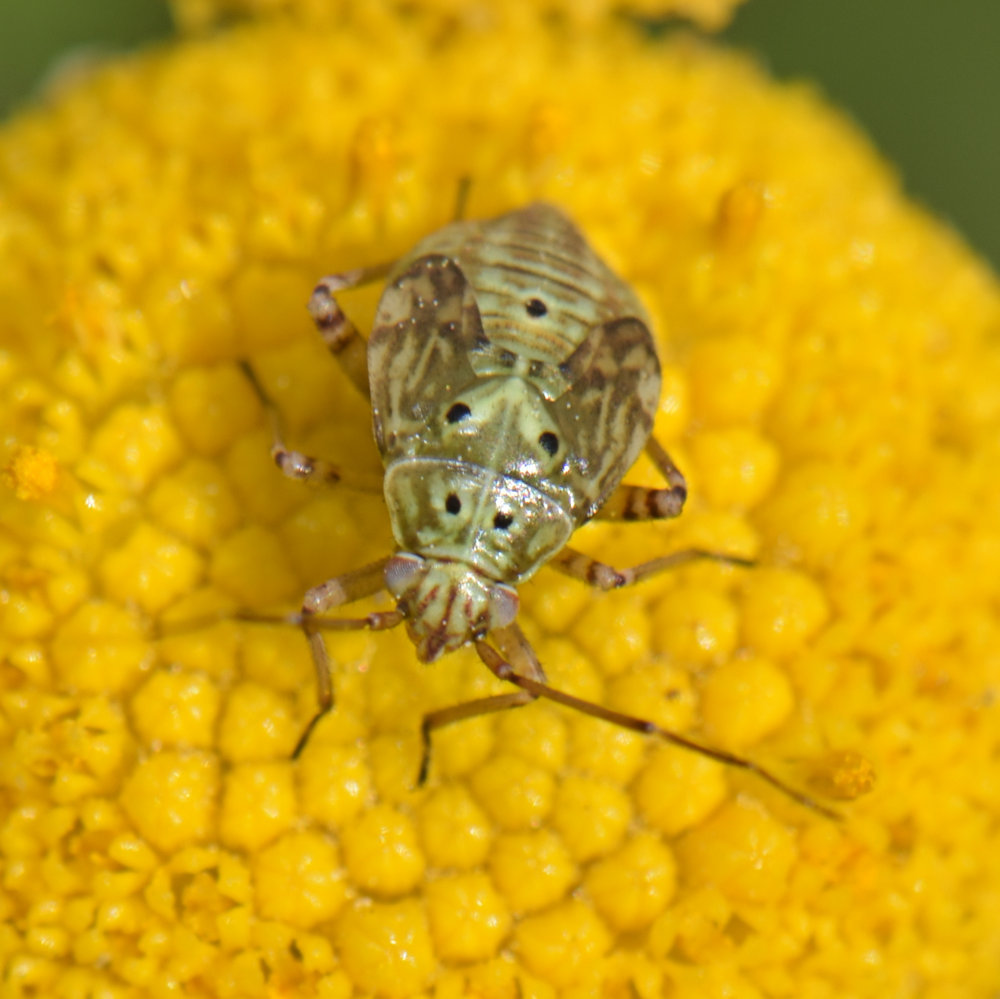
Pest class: lygus_bug